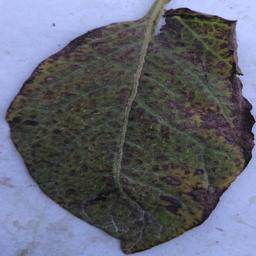
Etiqueta: Tizon_Temprano